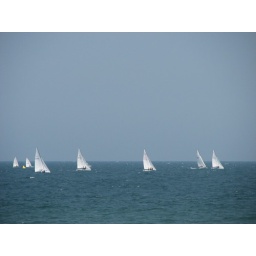
A simple shot of white sails on blue water against the blue sky.